2017 Axalta presents the Pocono 400

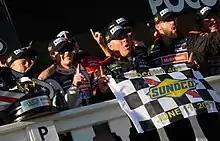
Ryan Blaney celebrating in Victory Lane after the race.

On the ensuing restart with 13 to go, Busch bolted ahead as Keselowski faltered. Blaney quickly pounced on and took second from Keselowski. Blaney on his fresher tires closed the gap to Busch on worn tires coming to 10 to go. After crossing the start/finish line, Blaney dropped down to the bottom of the track to pass to give himself the preferred groove going into Turn 1, but Busch blocked his move on the frontstretch and the battle continued. Blaney got to Busch's inside exiting Turn 1 and made contact going down the Long Pond Straightaway, even took the battle onto the apron. Blaney backed out going into Turn 2, but Busch left the bottom open, letting Blaney get back to his inside exiting Turn 2 and lost the lead to him on the Short Chute. Blaney spent the remaining nine laps holding off a charging Kevin Harvick to score his first ever victory and first for the Wood Brothers since Trevor Bayne winning the Daytona 500 in 2011.